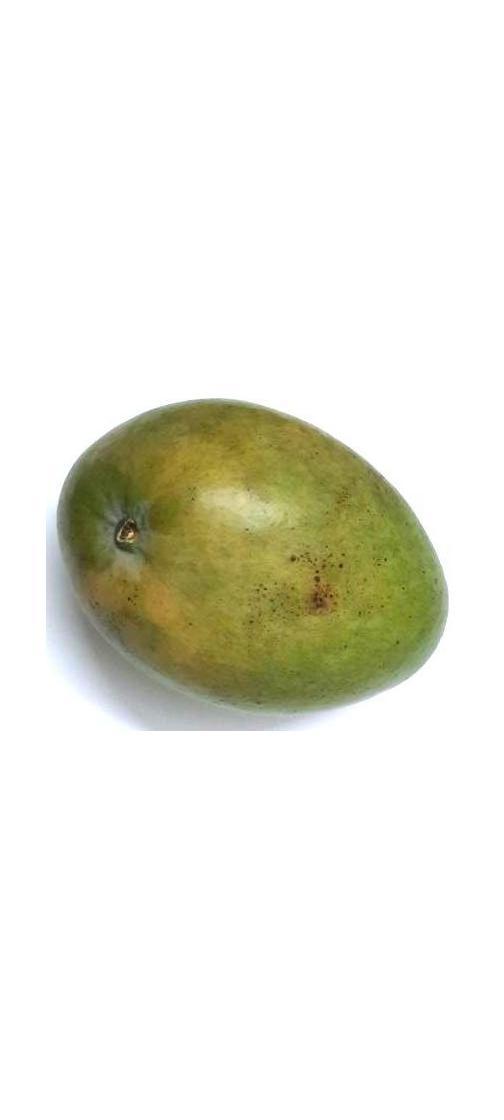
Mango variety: Rupali